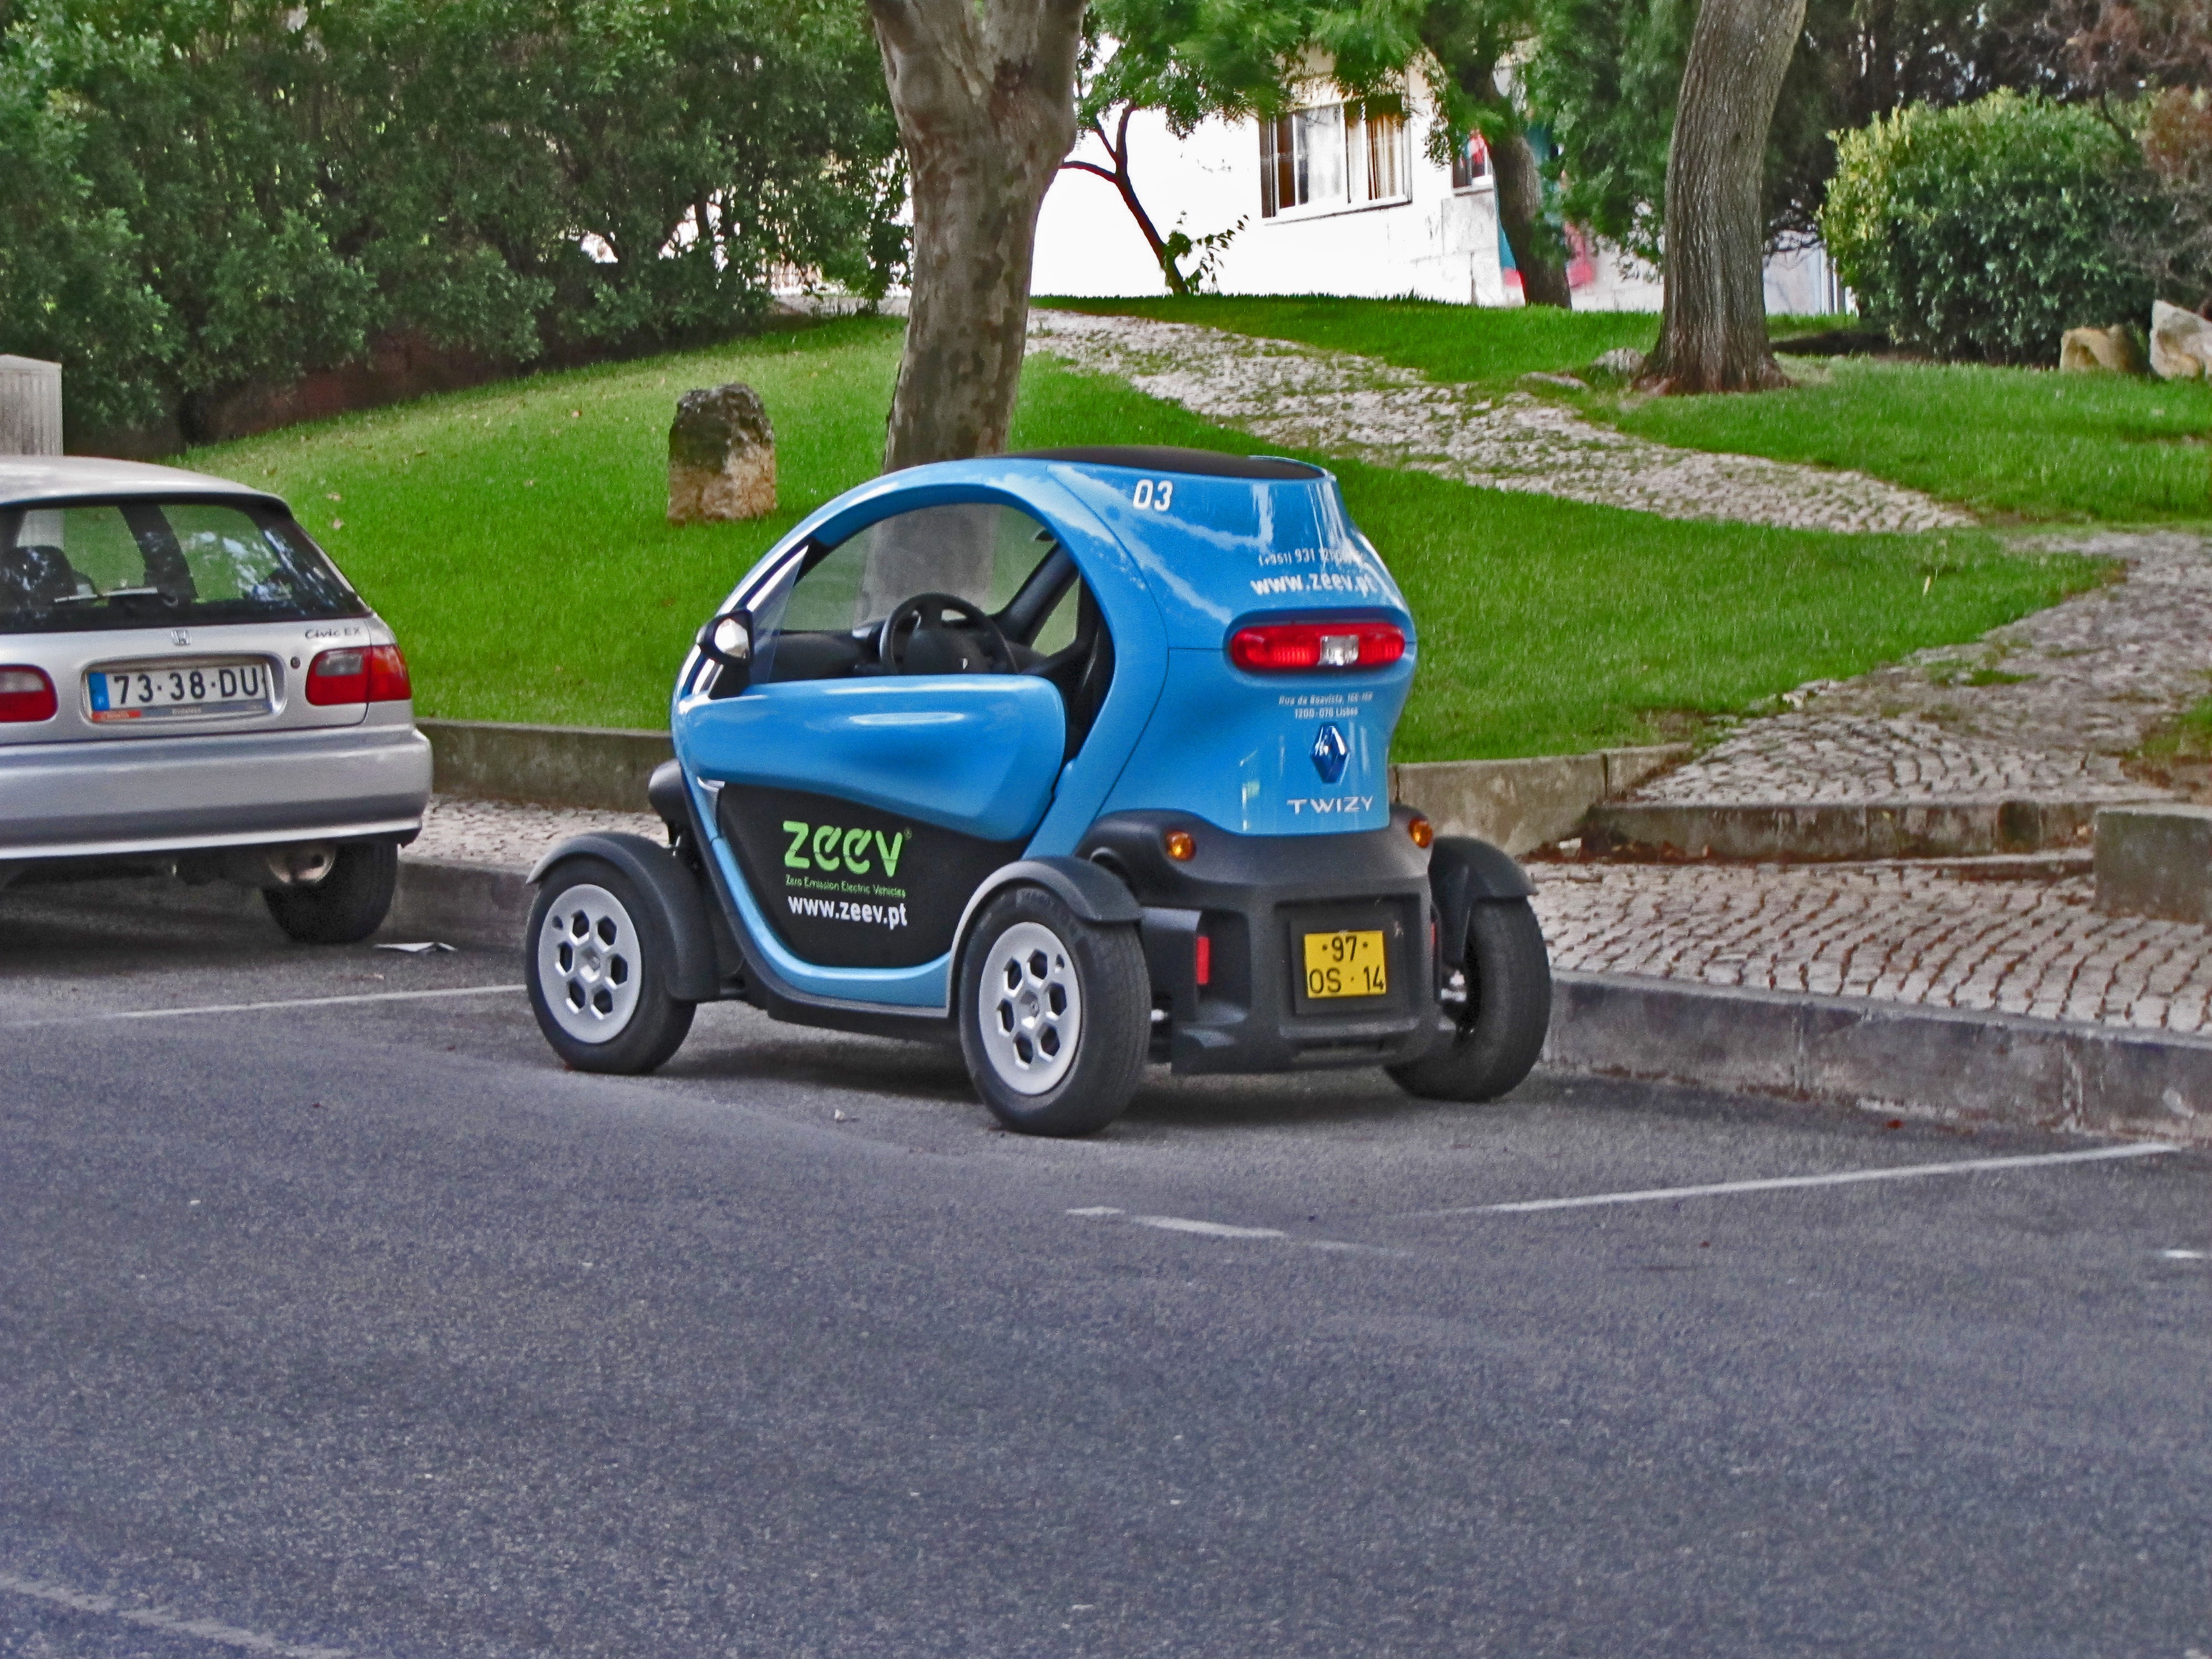
street, car, wheel, parking, asphalt, vehicle, baby, race, single, racing, mini, style, race track, renault, electric, compact, motorsport, renault twizy, twizy, auto racing, automobile make, rallycross